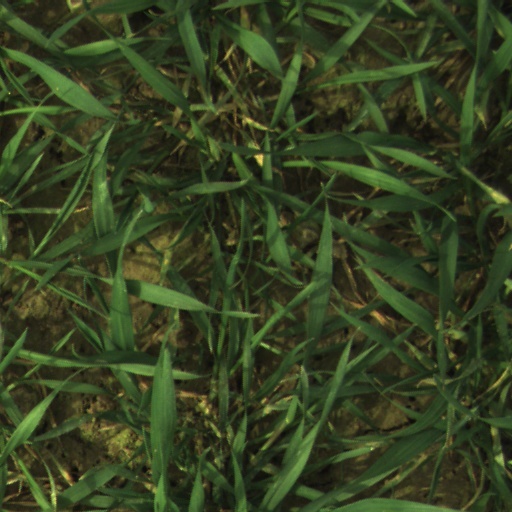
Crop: wheat